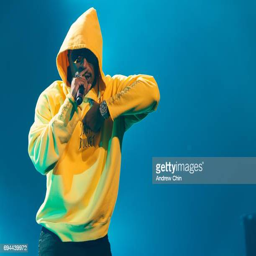
celebrity performs on stage during the tour